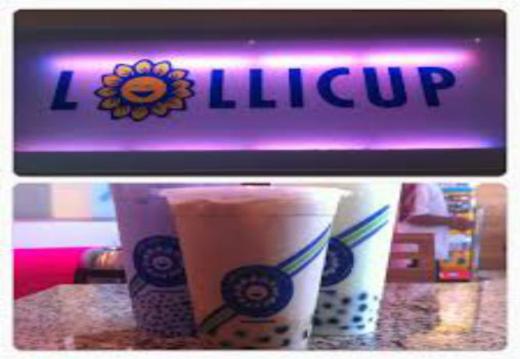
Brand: lollicup coffee & tea
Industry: Food